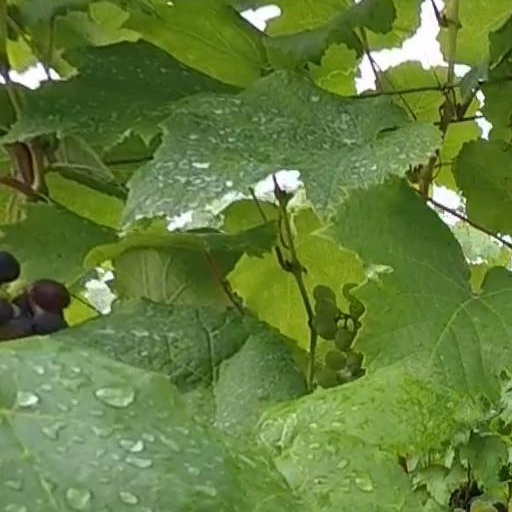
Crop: grape